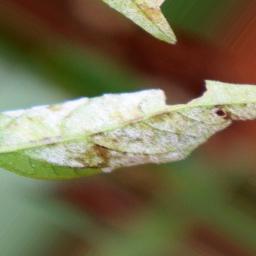
Label: powdery mildew